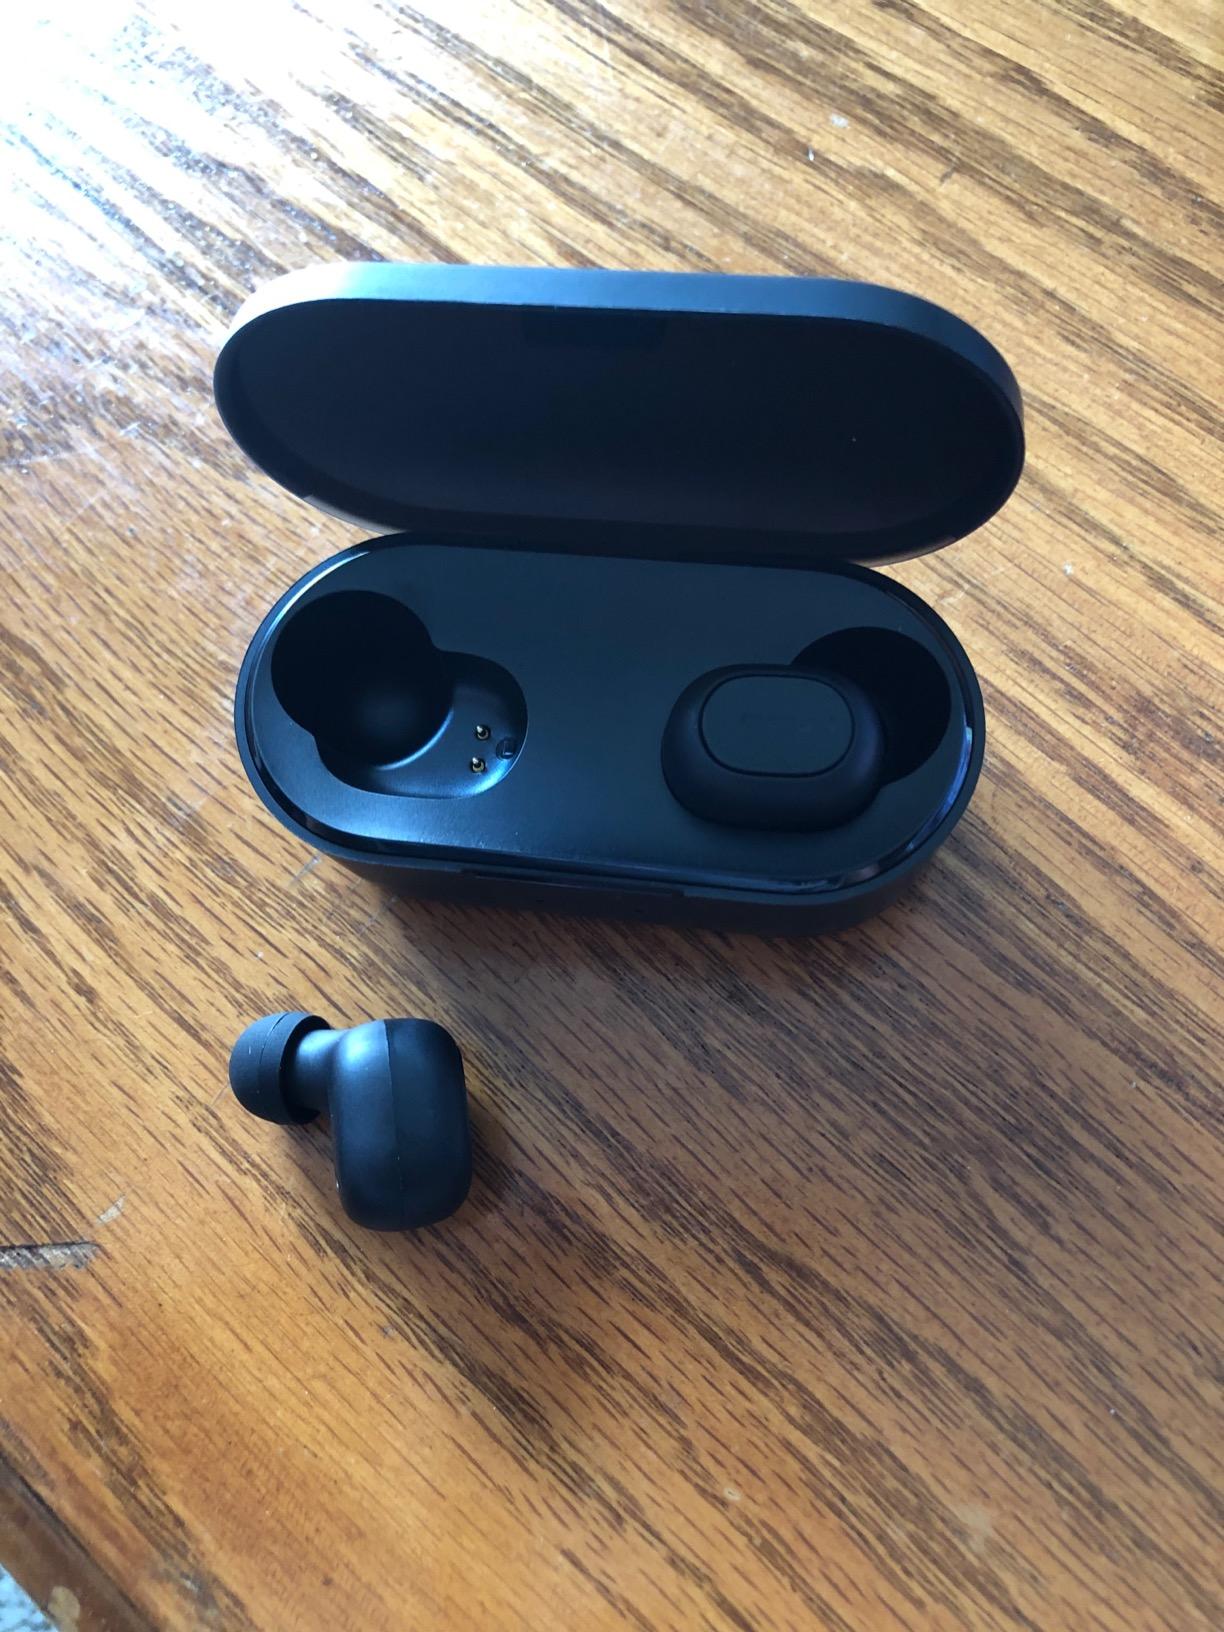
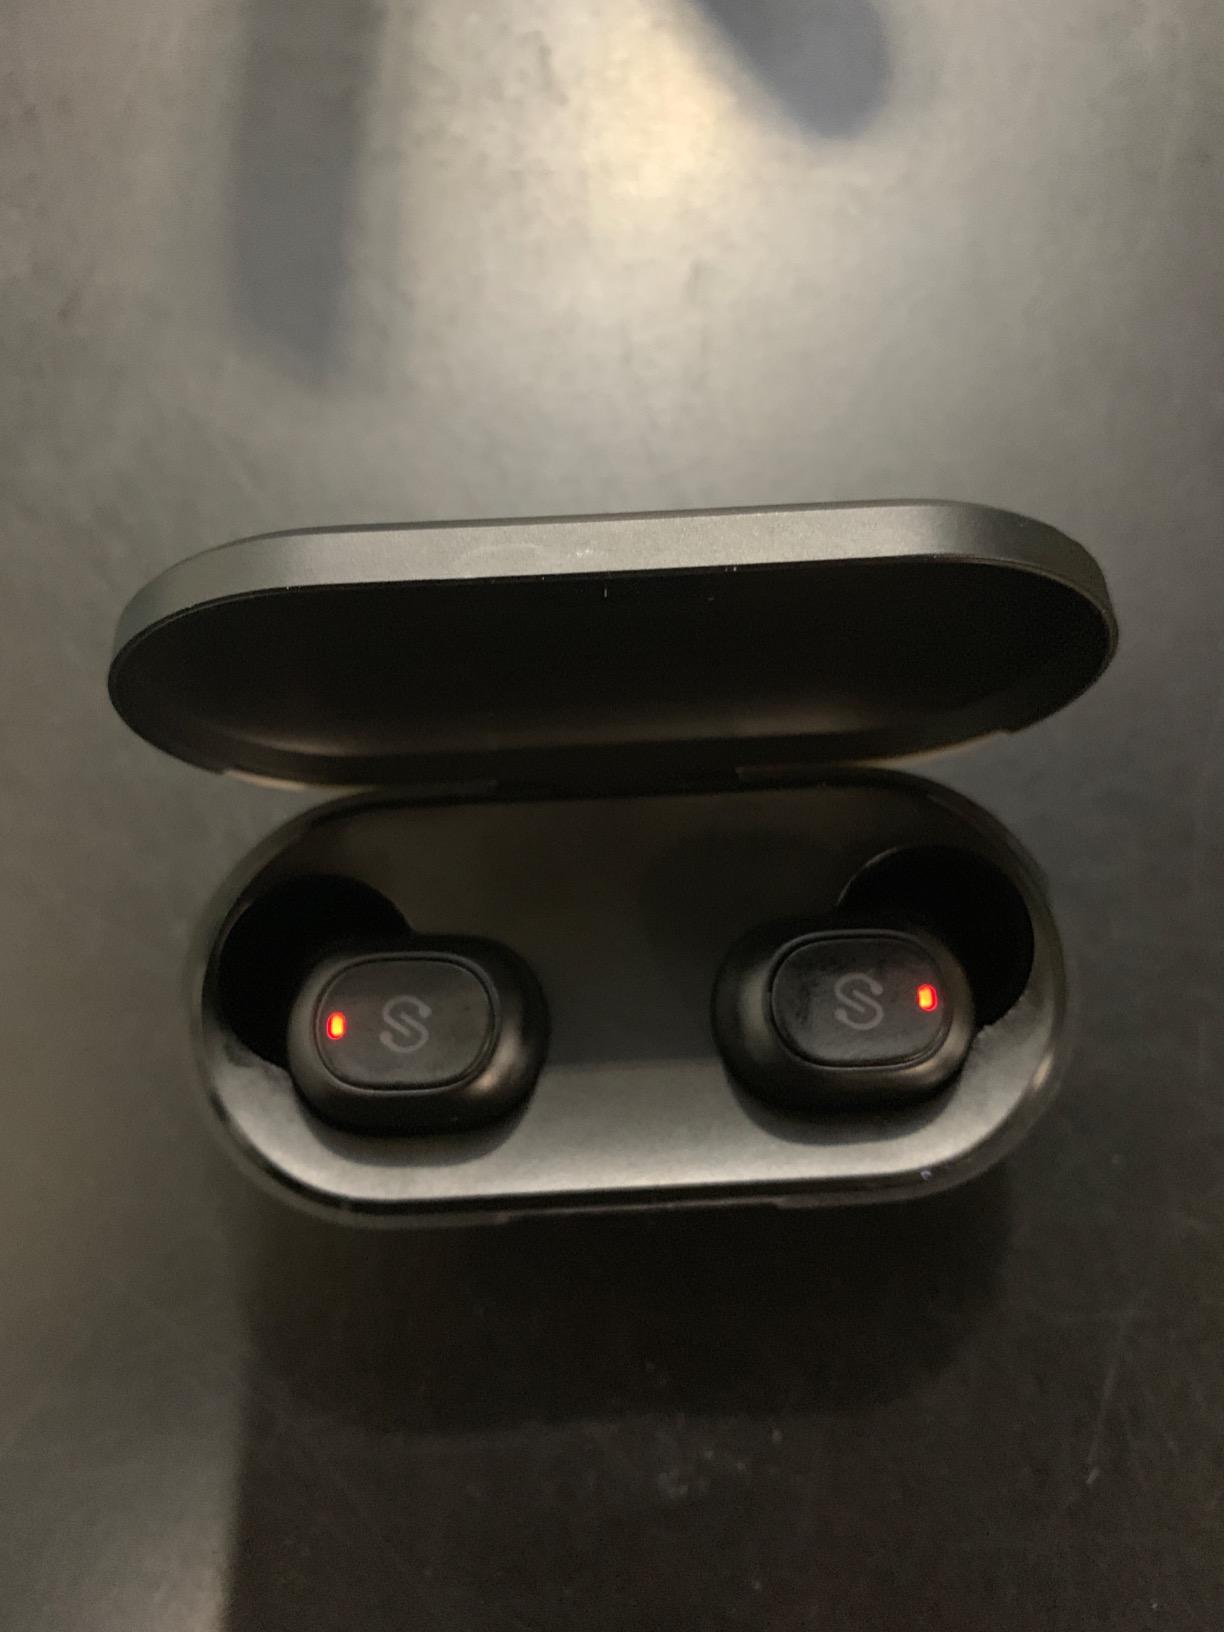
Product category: earbuds
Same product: no